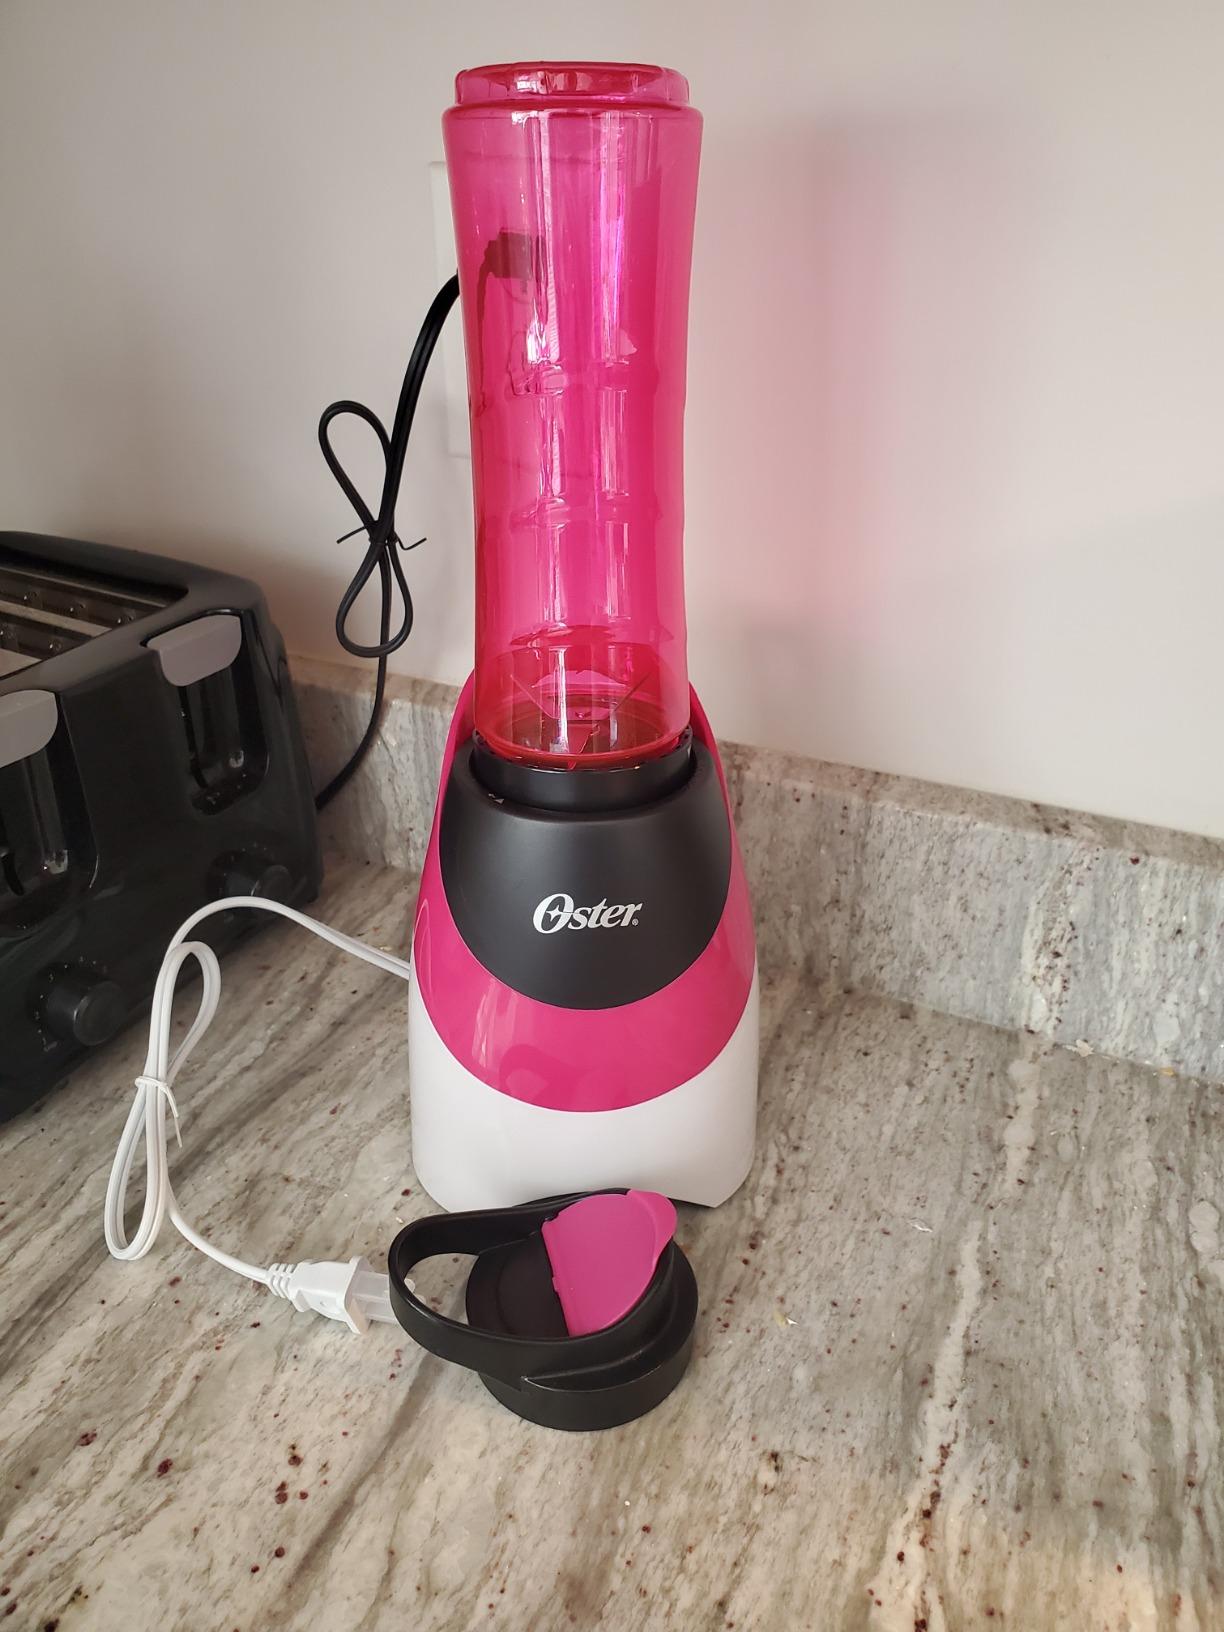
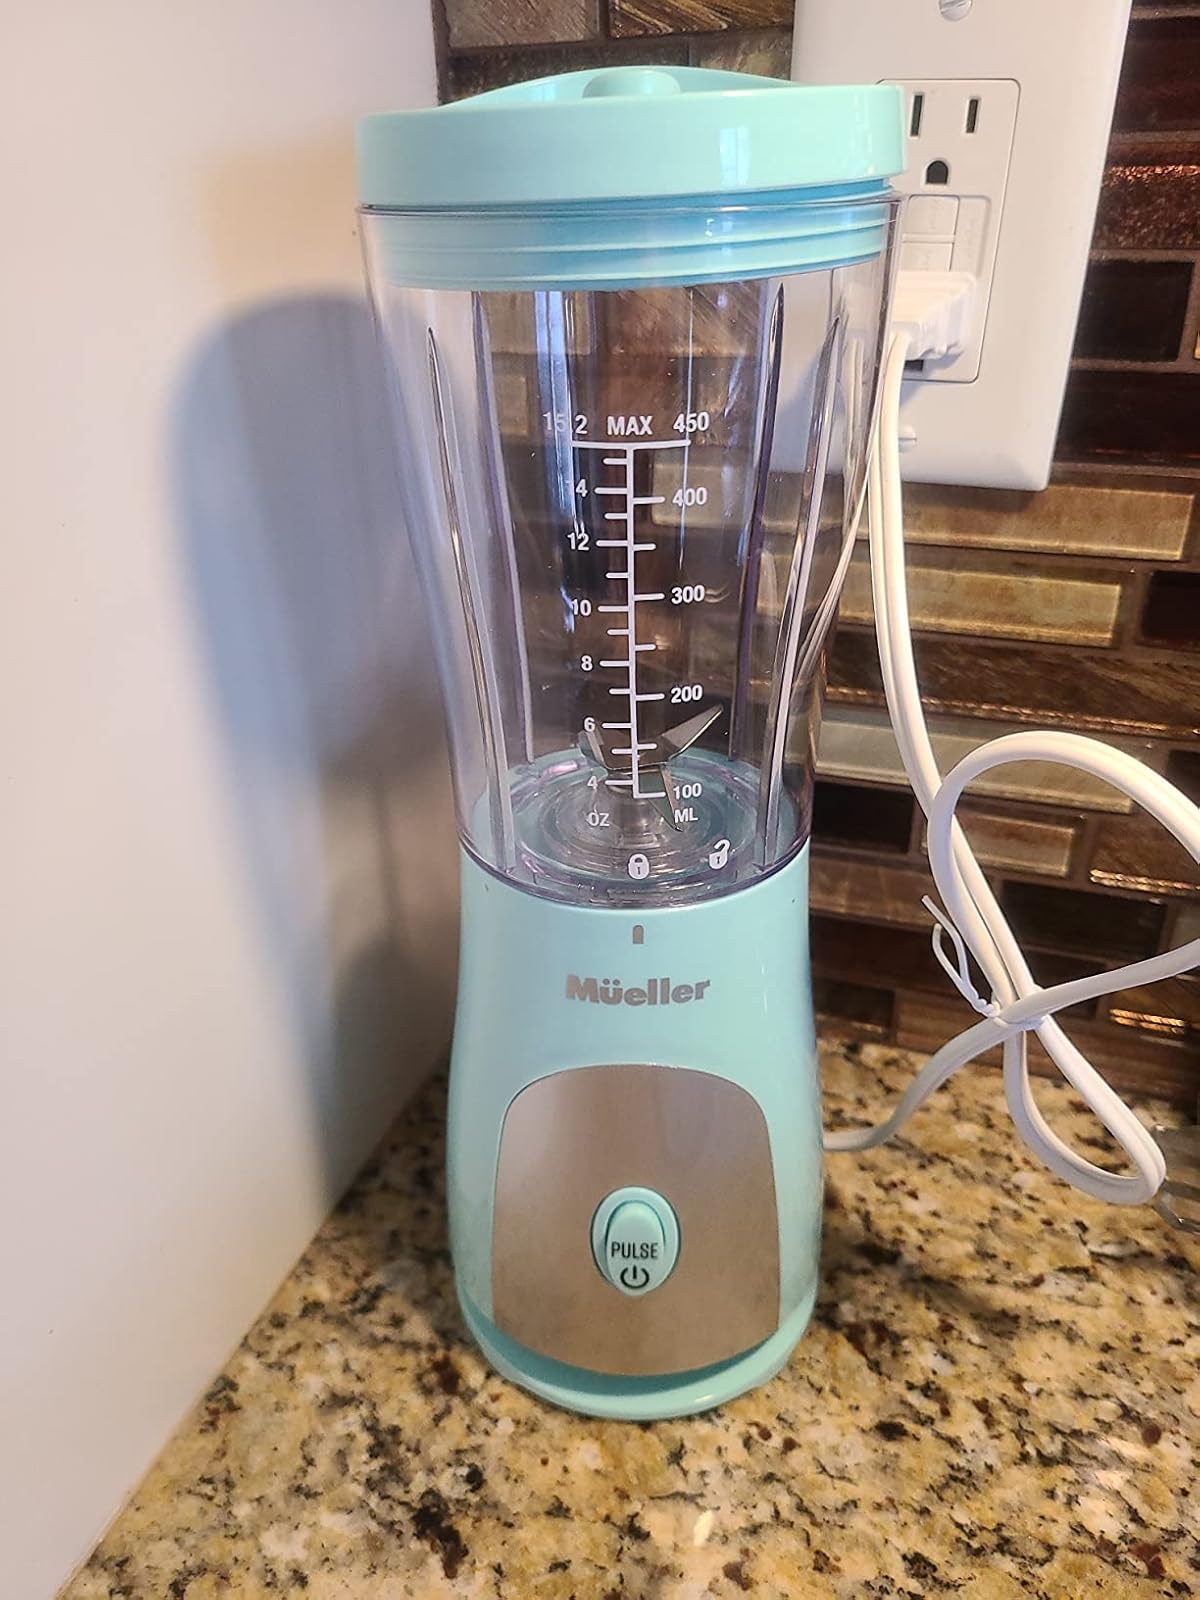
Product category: items_blender
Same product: no